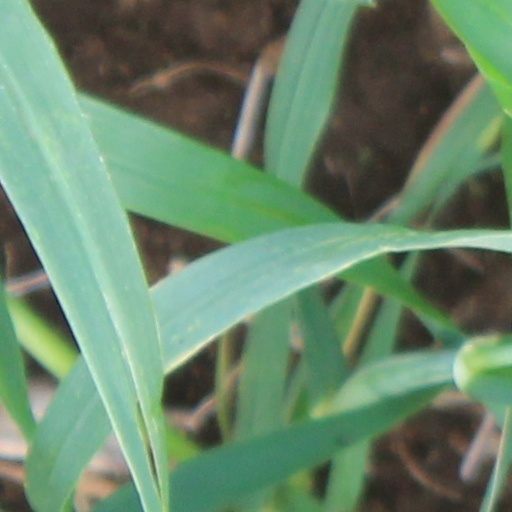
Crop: wheat